Paris in the Belle Époque

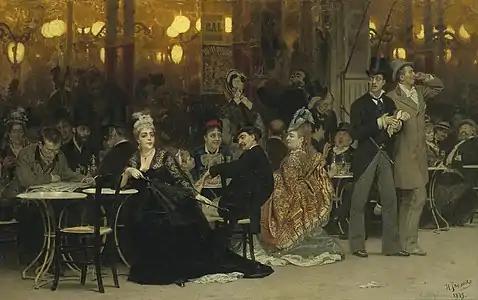
"A Parisian café" by Ilya Repin (1875)

The Universal Exposition of 1900 took place from 15 April until 12 November 1900. It celebrated the turn of the century and was by far the largest in scale of the Expositions; its sites included the Champ de Mars, Chaillot, the Grand Palais and the Petit Palais. Beside the Eiffel Tower, it featured the world's largest ferris wheel, the "Grande Roue de Paris", one hundred metres high, that could carry sixteen hundred passengers in forty cars. Inside the exhibit hall, Rudolph Diesel demonstrated his new engine, and one of the first escalators was on display. The Exposition coincided with the 1900 Paris Olympics, the first Olympic games held outside of Greece. The Exposition popularized a new artistic style, the Art nouveau, to the world. Two architectural legacies of the Exposition, the Grand Palais and Petit Palais, are still in place in the city. Though it was a great popular success, attracting an estimated forty-eight million visitors, the 1900 exposition lost money and was the last such exposition in Paris on such a grand scale.